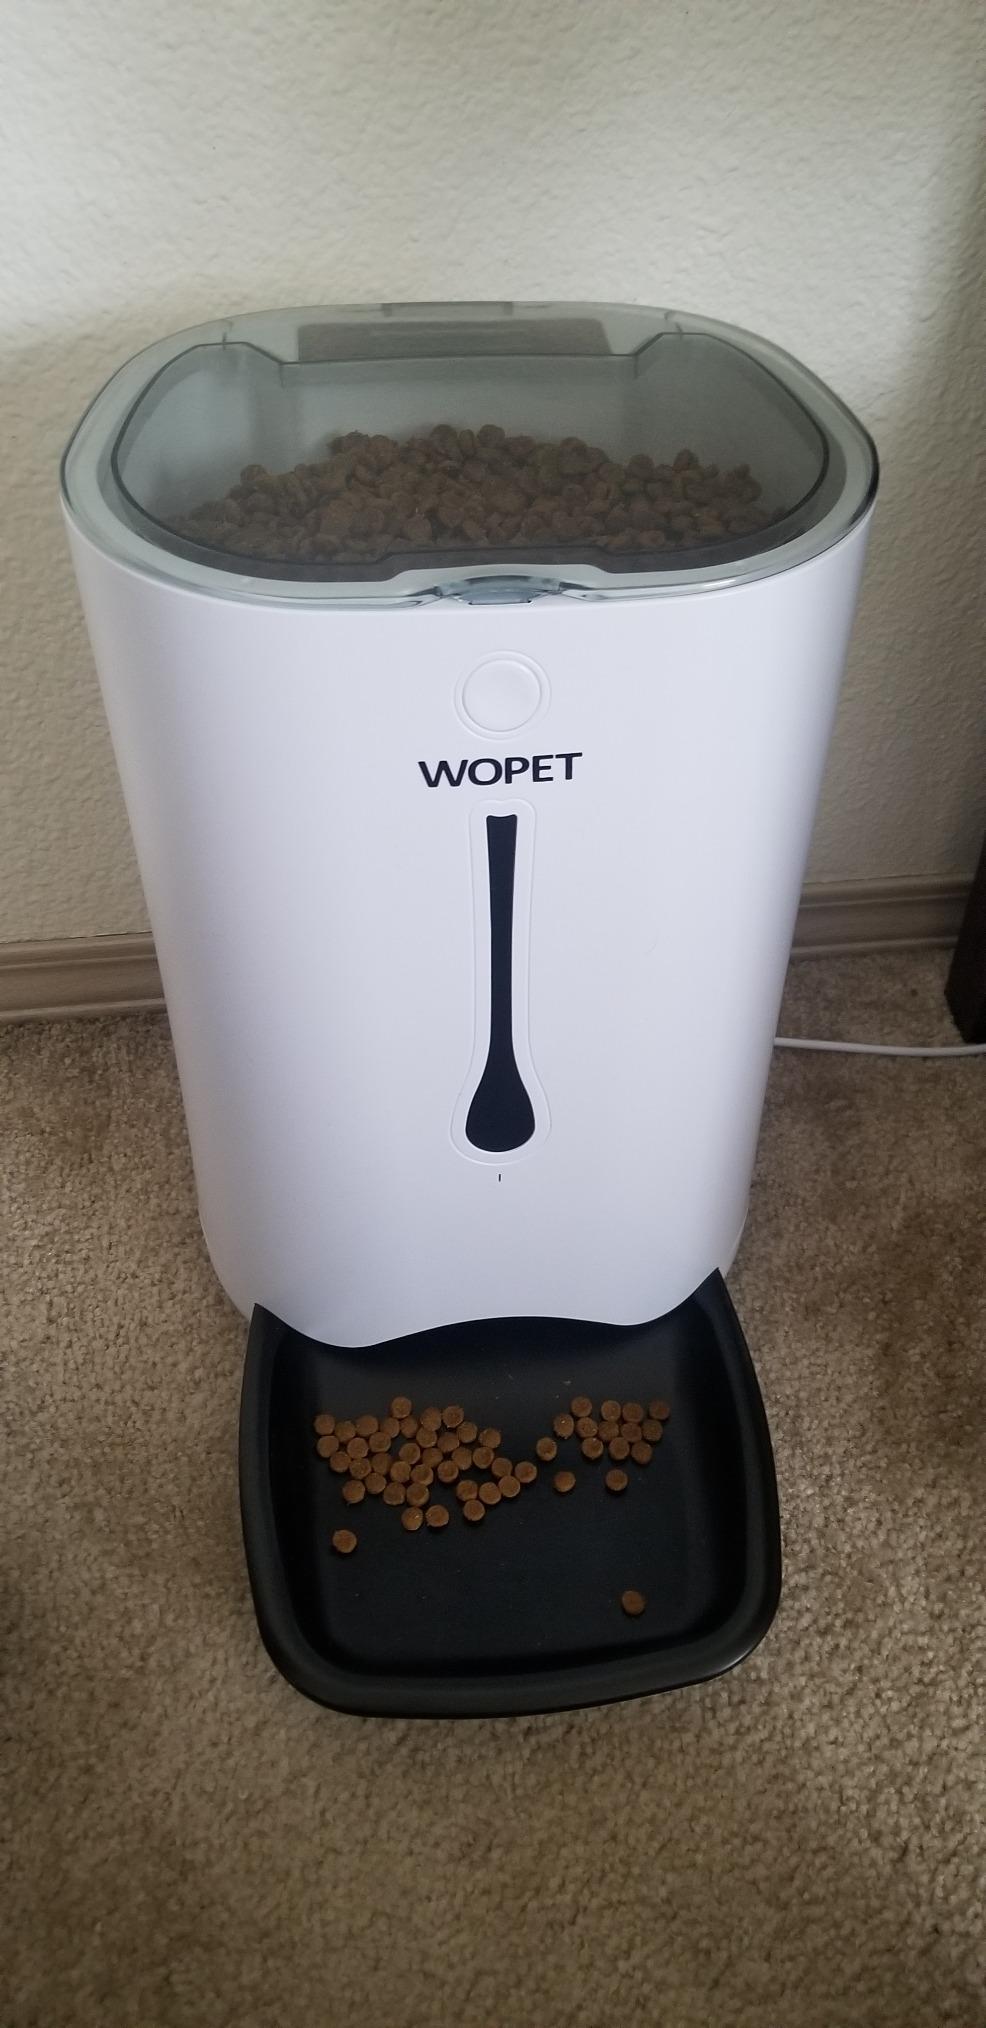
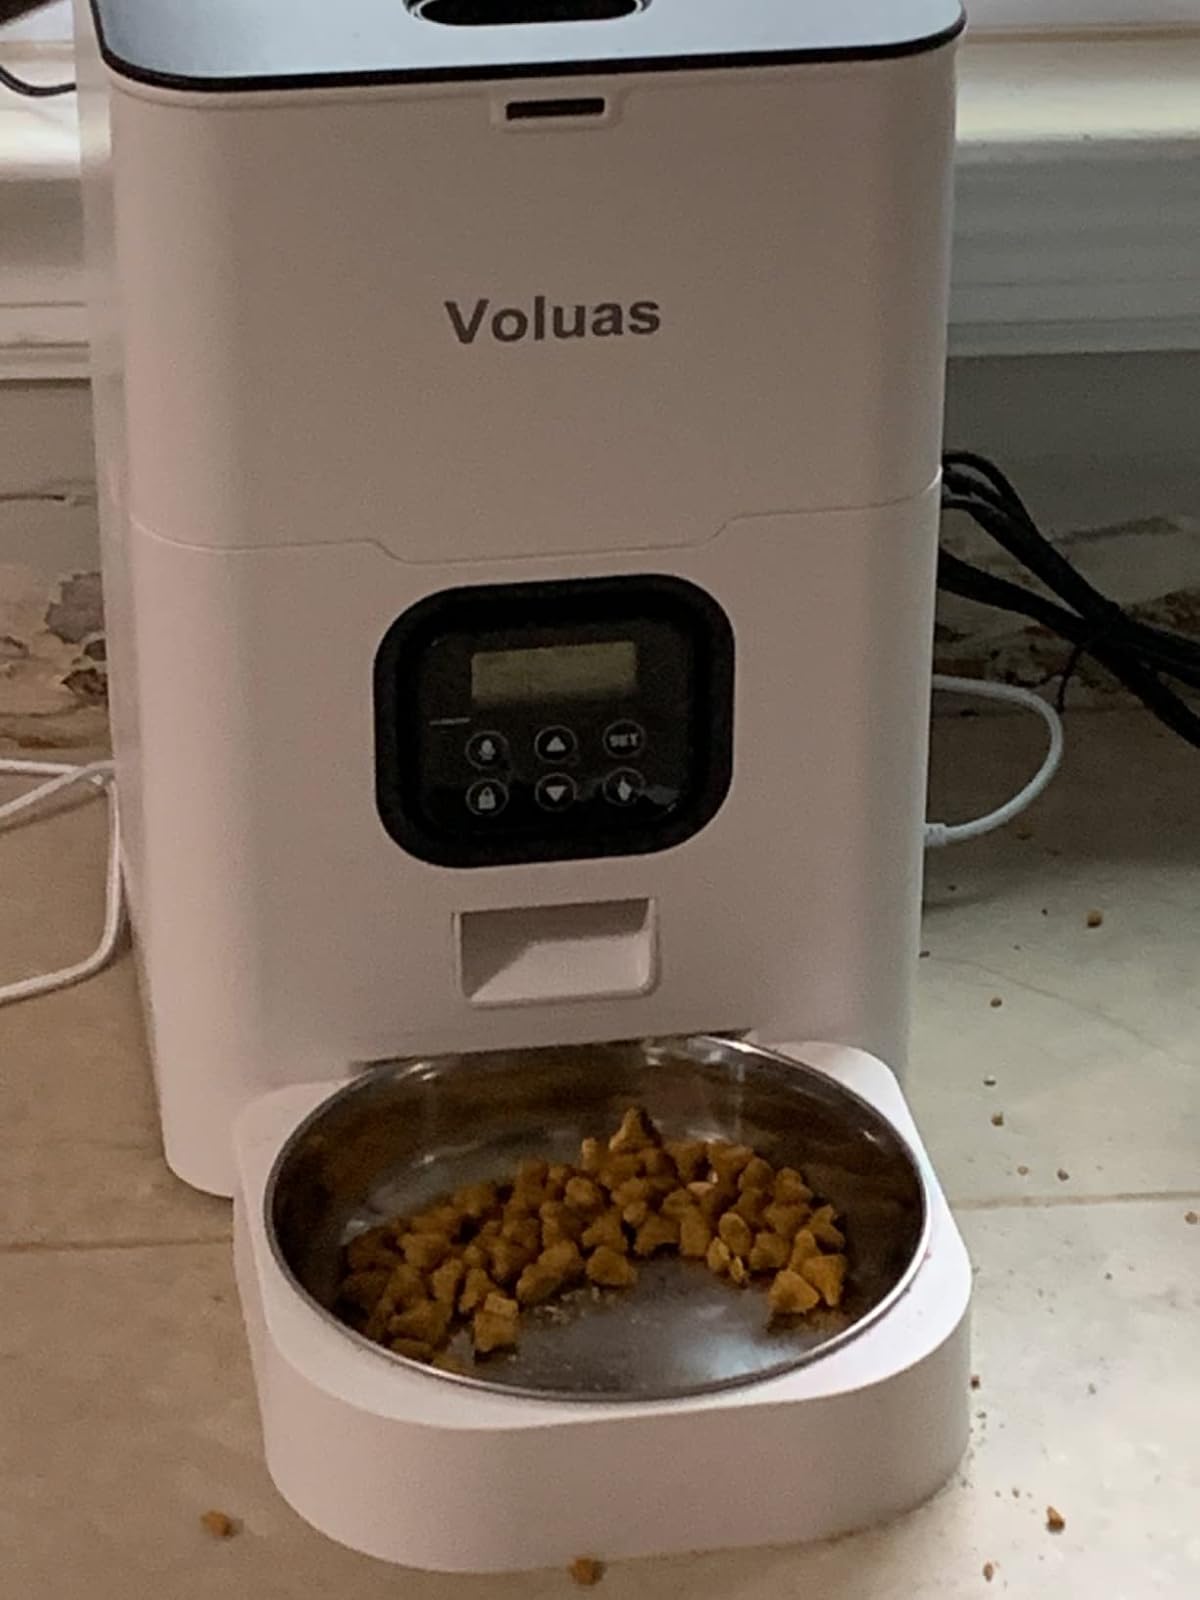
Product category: items_feeder
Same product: no